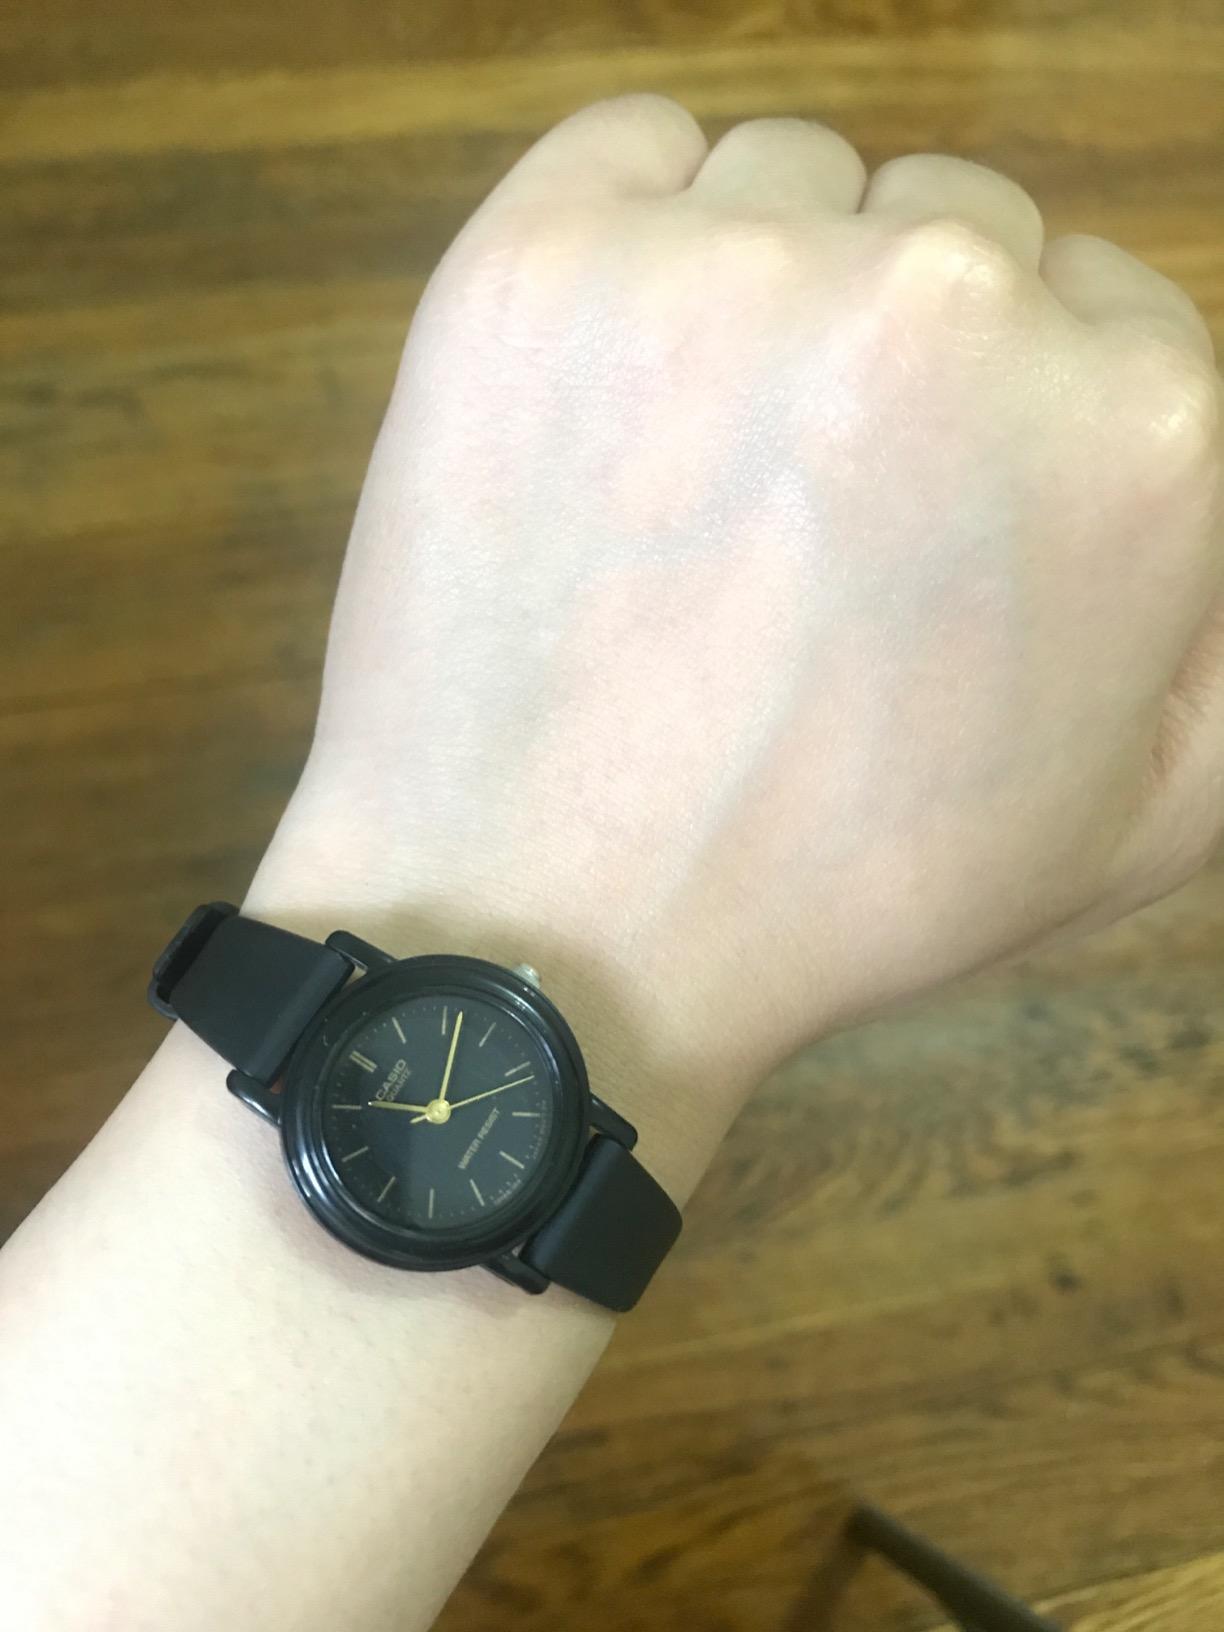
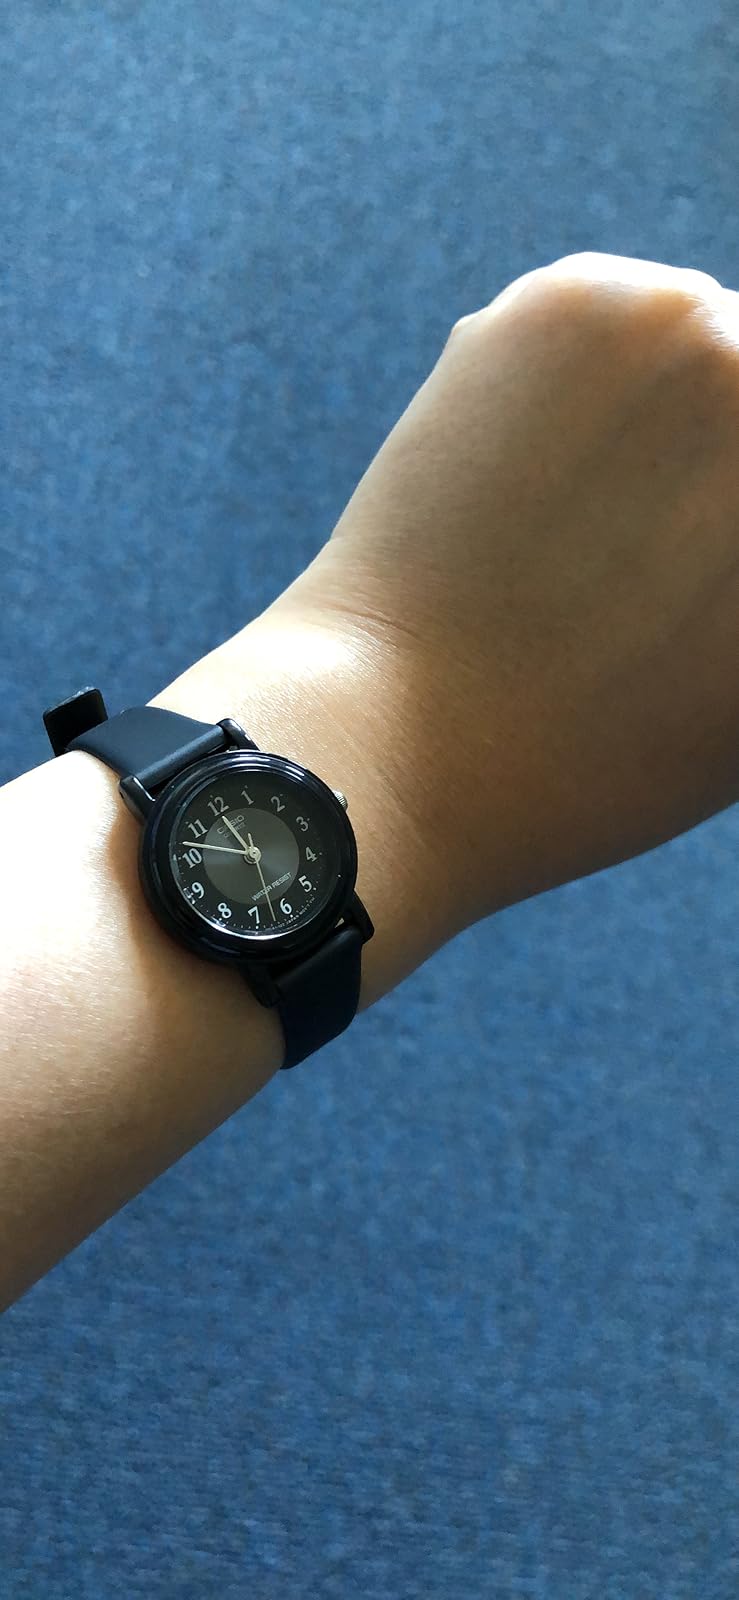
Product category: accessories_watch
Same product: no